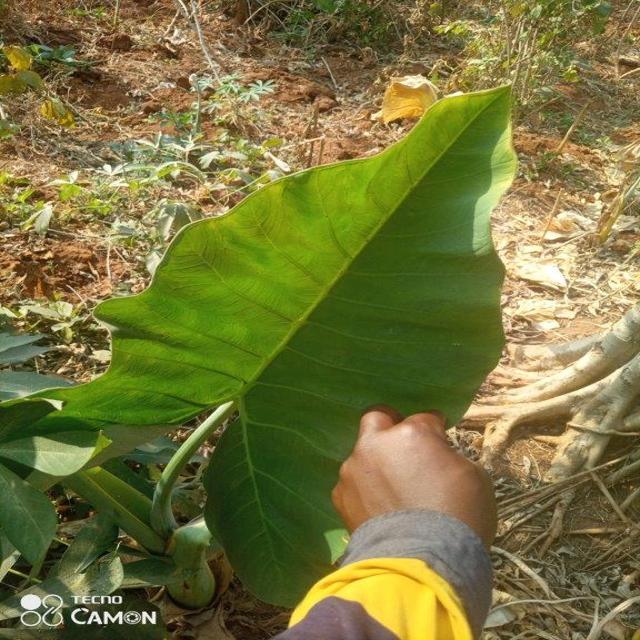
Label: Healthy